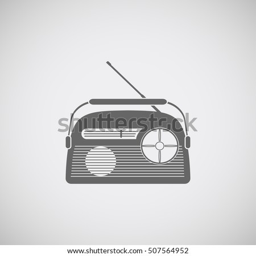
vector icon of gray radio with antenna on the gradient background .